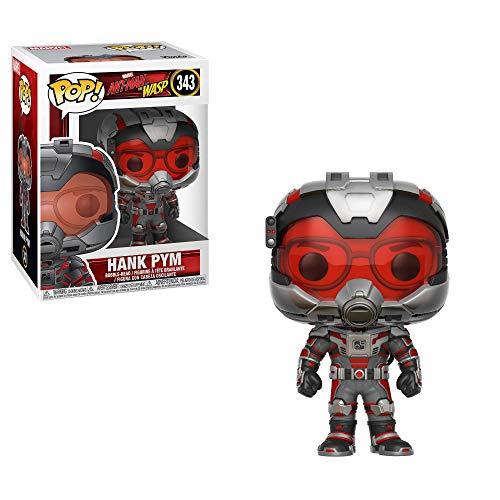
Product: Funko Pop Marvel: Ant-Man & The Wasp - Hank Pym Collectible Figure, Multicolor
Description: Collect and display all Ant-Man and and the Wasp figures from Funko.
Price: $6.96
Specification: ProductDimensions:3x3x3.8inches|ItemWeight:3.52ounces|ShippingWeight:4.2ounces(Viewshippingratesandpolicies)|ASIN:B07DFBD9JY|Itemmodelnumber:30800|Manufacturerrecommendedage:6yearsandup